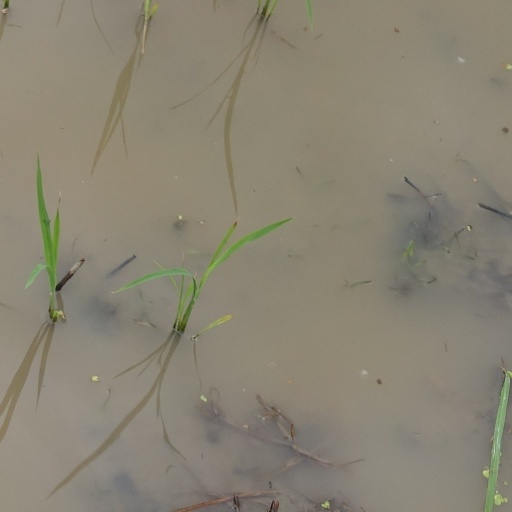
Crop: rice